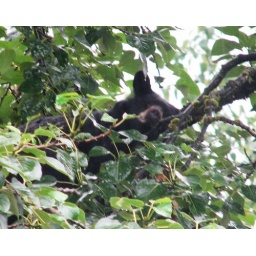
Kathe found this little fellow snoozing in a tree. Looks like a brown bear cub. Public Picture